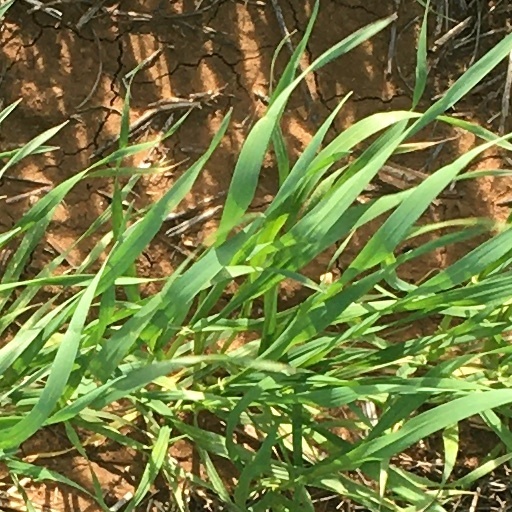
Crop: wheat